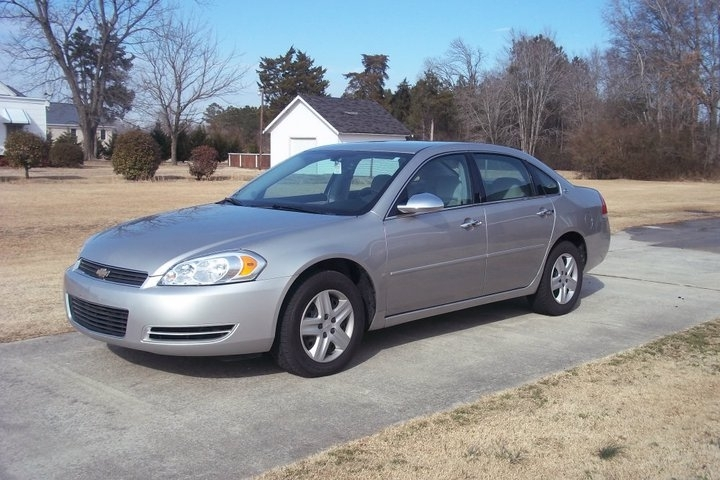
Car model: 2007 Chevrolet Impala Sedan